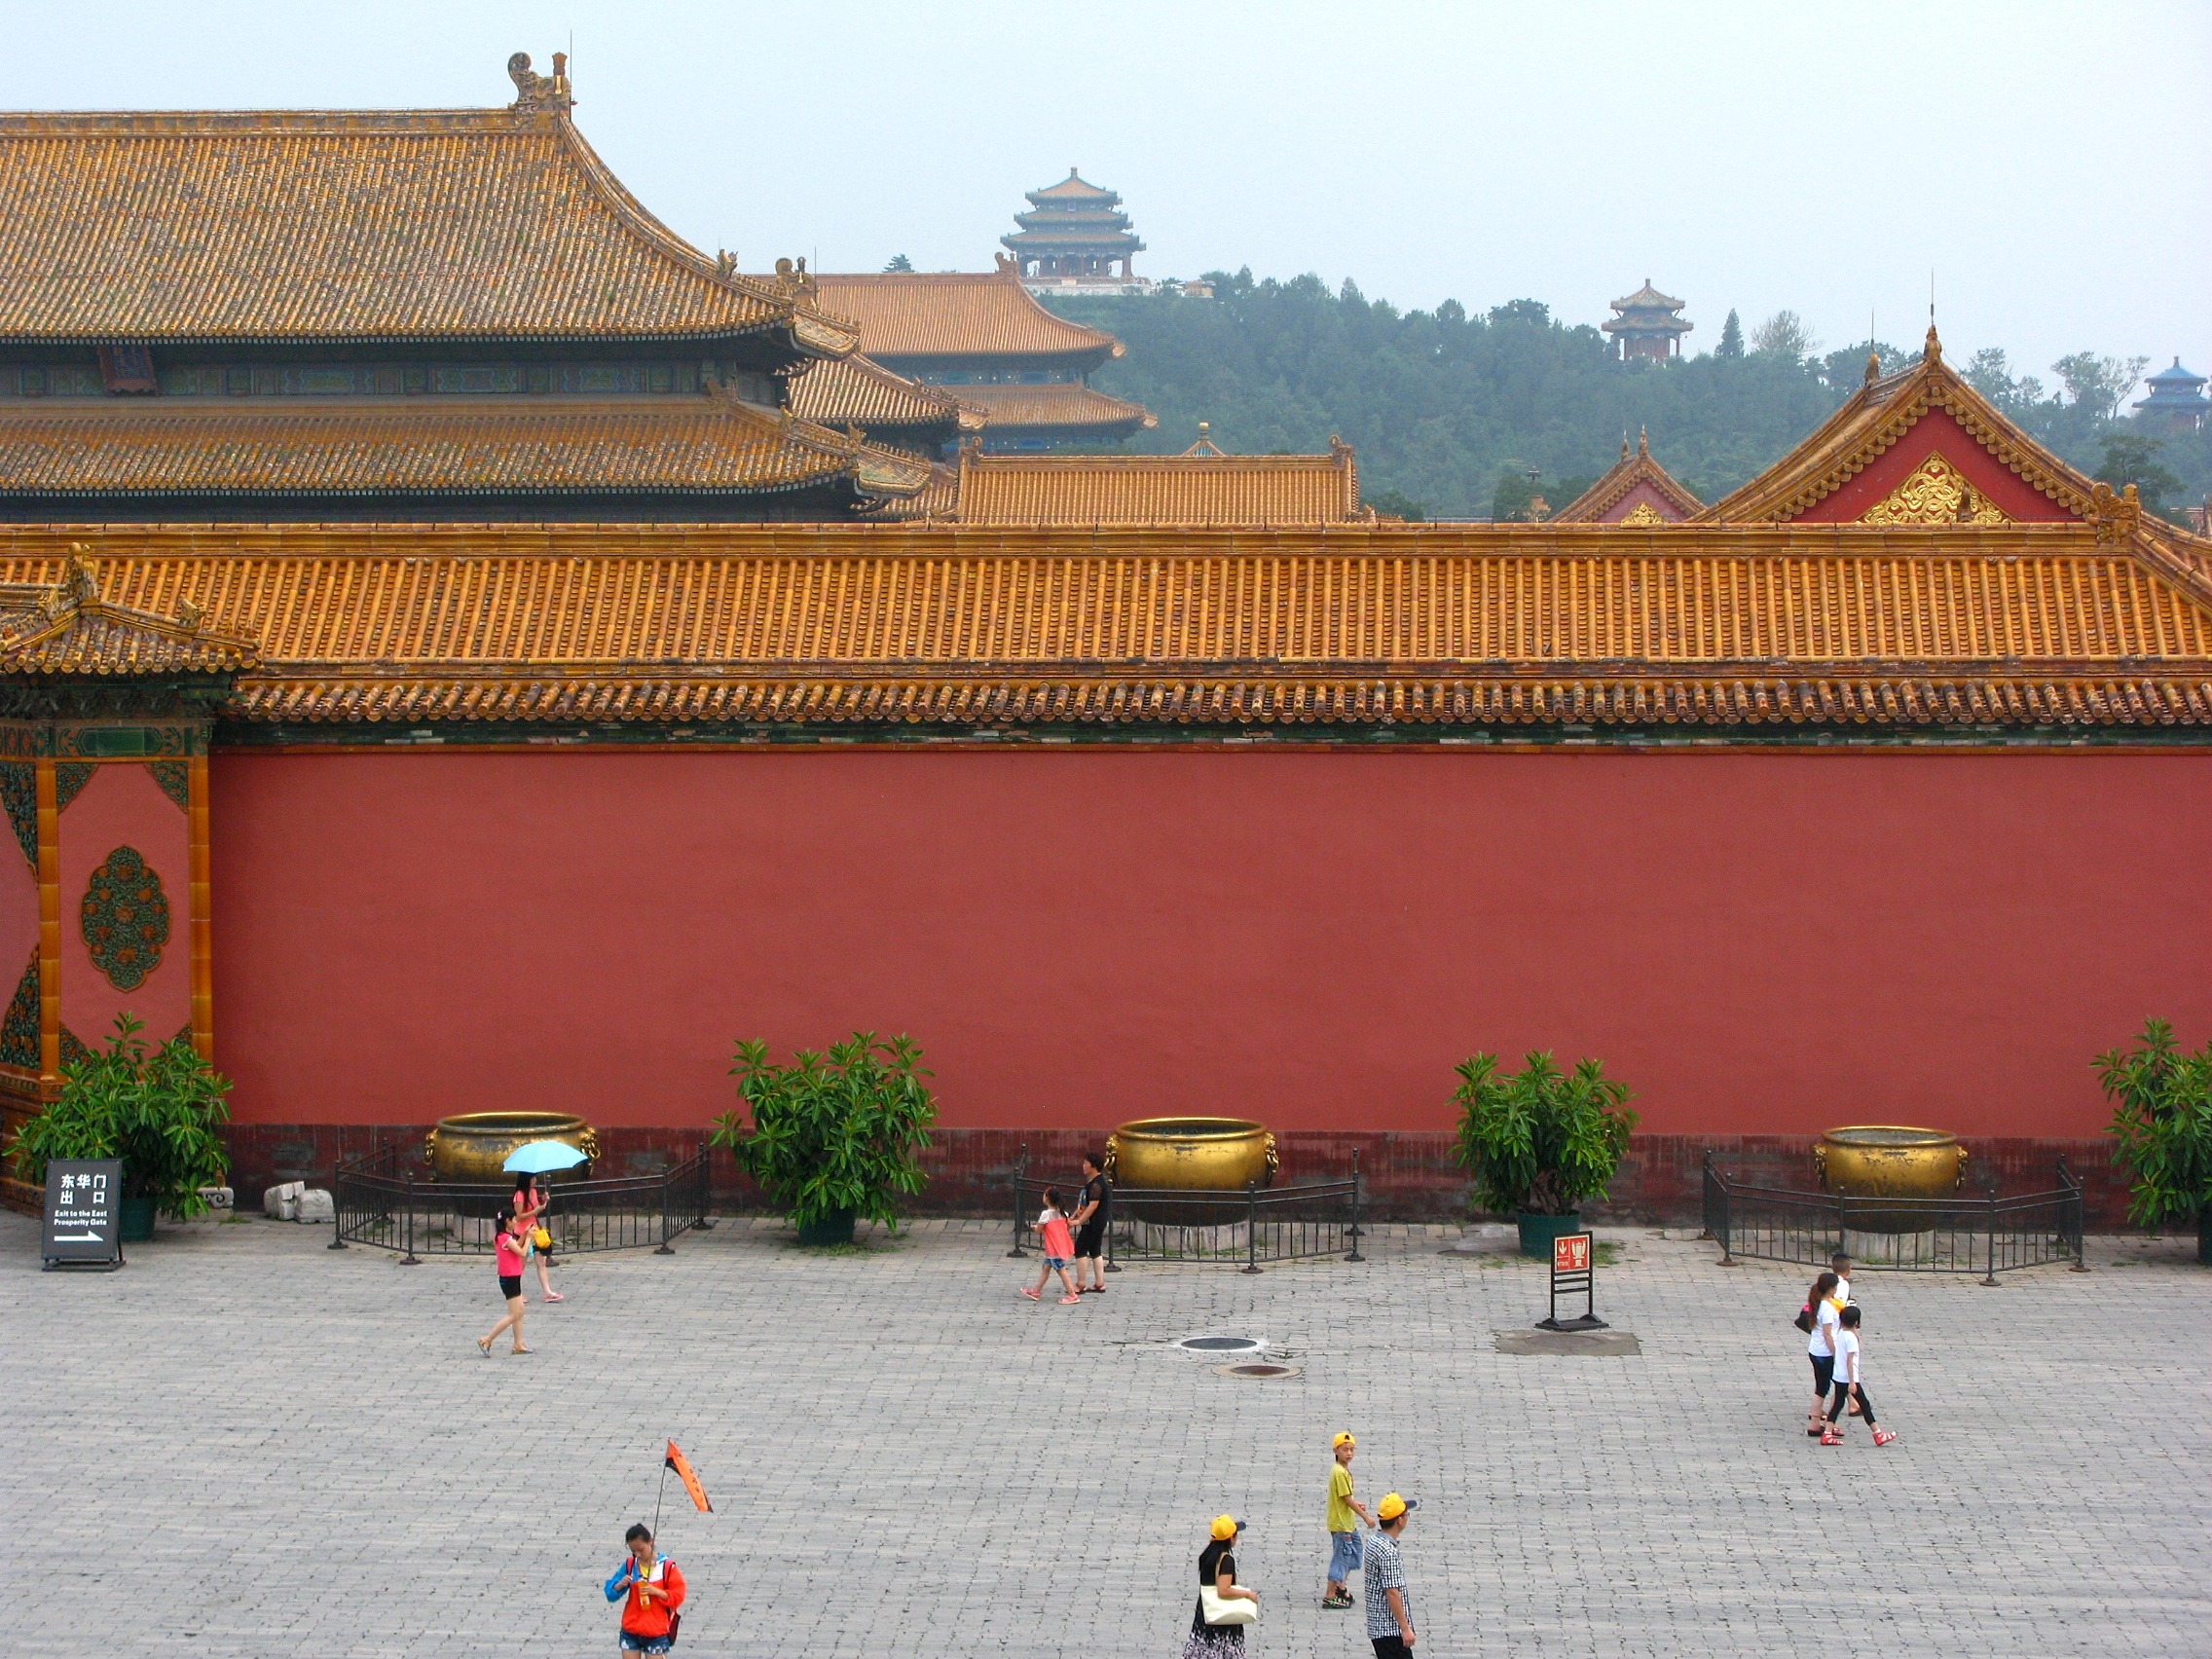
town, building, palace, travel, human, tourism, place of worship, temple, beijing, shrine, china, roofs, forbidden city, hindu temple